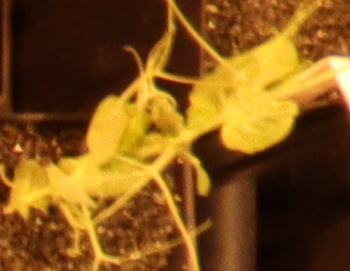
Label: Field Pea